Onstwedde

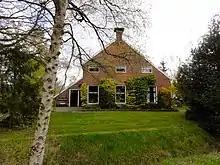
Smeerling 18

The hamlet of Smeerling is located on the road to Vlagtwedde. It contains about ten houses and is home to approximately 25 people, and is considered a part of Onstwedde for statistical and postal services.